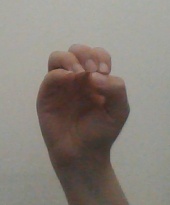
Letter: ha